Alberto Del Rio

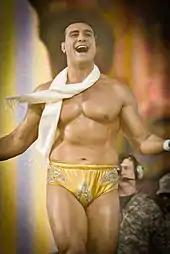
Del Rio at the 2010 "Tribute to the Troops" event

On 25 June 2010, episode of "SmackDown", Rodríguez appeared on a taped promotional video as the unmasked Alberto Del Rio. Thereafter, a vignette aired every week on "SmackDown" promoting his character as an arrogant rich Mexican aristocrat, espousing his own virtues of honesty, integrity and mental faculties. After two months, Del Rio wrestled his first match at a house show in Brisbane, Australia and a week later, he made his television debut on the 20 August episode of "SmackDown" by defeating Rey Mysterio in the main event by submission with the cross armbreaker. As part of his act, Del Rio made his entrances in an expensive car, while he was introduced by his personal ring announcer, Ricardo Rodriguez. The following week, Del Rio continued the storyline with Mysterio by attacking him after his match with Kane, giving him a storyline injury by refusing to relinquish his armbar. Two weeks later, he defeated Matt Hardy via submission in Hardy's last appearance with the company causing Hardy's friend Christian to challenge Del Rio to a match at Night of Champions on 19 September. Despite declining the match, on the 24 September episode of "SmackDown" Del Rio attacked Christian and injured him the same way he did Mysterio the previous month. This was done to write Christian off television, as he had suffered a torn pectoral muscle. Mysterio returned on the 8 October episode of "SmackDown", and handed Del Rio his first defeat in the main event match. On the 15 October episode of "SmackDown", Del Rio defeated Chris Masters to represent the SmackDown brand at Bragging Rights on 24 October, but during the pay-per-view event, he attacked teammate Rey Mysterio, before being eliminated from the match by Team Raw's CM Punk. At Survivor Series on 21 November, in the traditional five-on-five elimination match, Del Rio captained a team against Rey Mysterio's team. Despite Del Rio's team losing, he was removed from the match after Big Show knocked him out with a WMD. On the 26 November episode of "SmackDown", Del Rio defeated Big Show via countout to qualify for the 2010 King of the Ring tournament. In the tournament the next week on "Raw", he made United States Champion Daniel Bryan submit in the first round, but was defeated by John Morrison in the semifinal after being distracted by Mysterio who was inside his car. At on 19 December, Del Rio competed in a fatal four-way Tables, Ladders and Chairs match for the World Heavyweight Championship, which was won by Edge and also included Kane and Rey Mysterio. On 7 January 2011 episode of "SmackDown", Del Rio defeated Mysterio in a two-out-of-three-falls match, with help from Ricardo Rodriguez by holding Mysterio out of the ring to end his long feud with Mysterio.